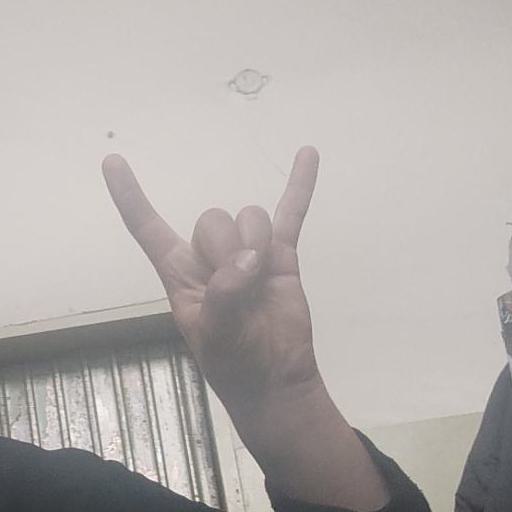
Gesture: rock